Lootmaar

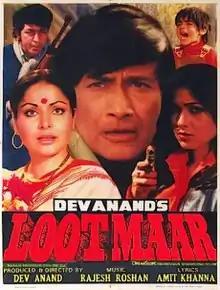
Poster

Lootmaar is a 1980 Indian Hindi mystery film produced and directed by Dev Anand. The film stars Dev Anand, Tina Munim, Mehmood, Nirupa Roy, Prem Chopra, Ranjeet, Shakti Kapoor, Kader Khan, Amjad Khan, Simple Kapadia, Shreeram Lagoo, and Rakhee Gulzar. The film's music was composed by Rajesh Roshan.